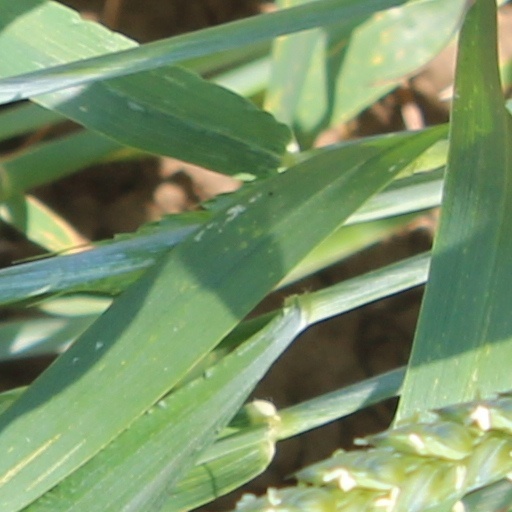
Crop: wheat